Shaheed Qamaruzzaman Stadium

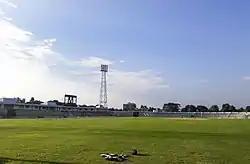
Shaheed Kamruzzaman Stadium

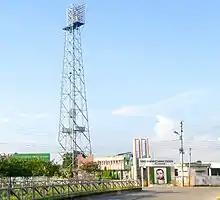
Shaheed Kamruzzaman Stadium Entrance

Shaheed A. H. M. Qamaruzzaman Stadium, also known as Rajshahi Divisional Stadium is a multi-use stadium in Rajshahi, Bangladesh. The stadium is named after AHM Qumaruzzaman, who was one of the four national leaders.